Simon Wilkinson

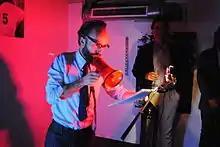
Simon Wilkinson performs "The New Ten Commandments" at The Old Market, Hove, in May 2014

Simon Wilkinson is a British transmedia artist. Wilkinson, who currently produces work as Circa 69, has featured in Tate Modern's Merge Festival (2011) and at many international festivals.